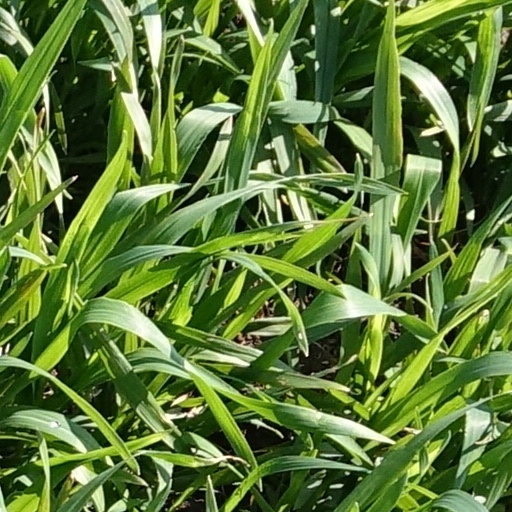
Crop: wheat